Torsion siege engine

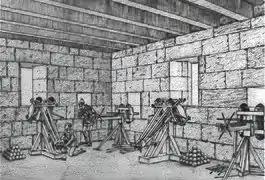
Modern depiction of a Hellenistic artillery tower equipped with torsion ballistae

Preceding the development of torsion siege engines were tension siege engines that had existed since at least the beginning of the 4th century BC, most notably the gastraphetes in Heron of Alexandria's "Belopoeica" that was probably invented in Syracuse by Dionysius the Elder. Though simple torsion devices could have been developed earlier, the first extant evidence of a torsion siege engine comes from the Chalcotheca, the arsenal on the Acropolis in Athens, and dates to c. 338 - 326 BC. It lists the building's inventory that included torsion catapults and its components such as hair springs, catapult bases, and bolts. The transition from tension machines to torsion machines is a mystery, though E.W. Marsden speculates that a reasonable transition would involve the recognition of the properties of sinew in previously existing tension devices and other bows. Torsion based weaponry offered much greater efficiency over tension based weaponry. Traditional historiography puts the speculative date of the invention of two-armed torsion machines during the reign of Philip II of Macedon circa 340 BC, which is not unreasonable given the earliest surviving evidence of siege engines stated above.